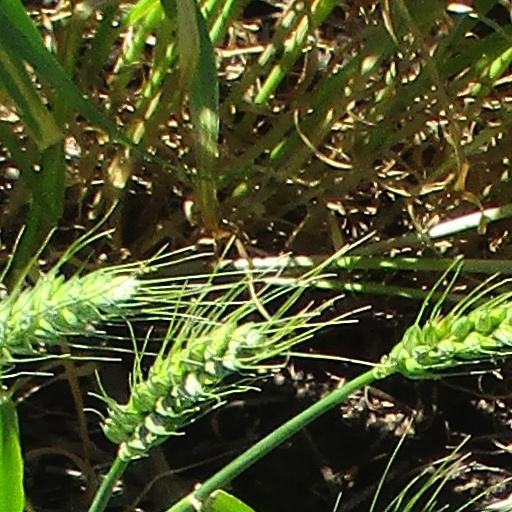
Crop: wheat